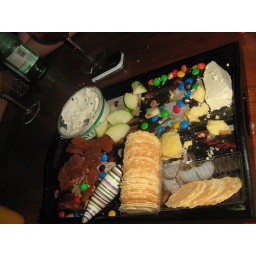
Girly dinner a go-go! The blue house took on Clayfizzle in a battle to the death. Or just the drunk. Girly dinner a go-go! The blue house took on Clayfizzle in a battle to the death. Or just the drunk.